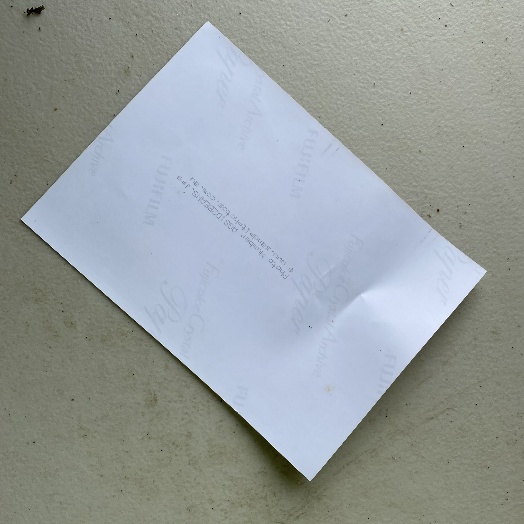
Label: Paper